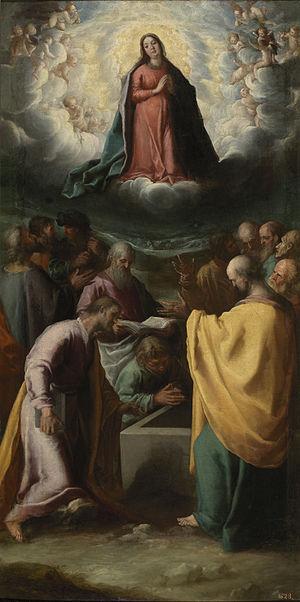
Eugenio Cascese, également nommé Caxiesi, Cajés, Cagés ou Caxés est un peintre espagnol de la fin du mouvement maniériste et de la transition vers le naturalisme baroque.